South Island

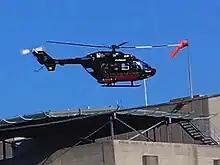
The Otago Regional Rescue Helicopter taking off from the Dunedin Hospital helipad

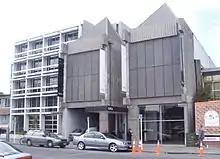
The Centre of Contemporary Art gallery in Christchurch

The South Island has ten national parks established under the National Parks Act 1980 and which are administered by the Department of Conservation.